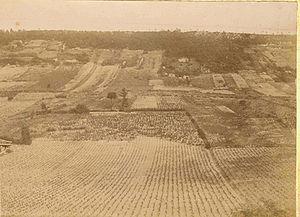
Ceyzériat est une commune française, située dans le département de l'Ain en région Auvergne-Rhône-Alpes.